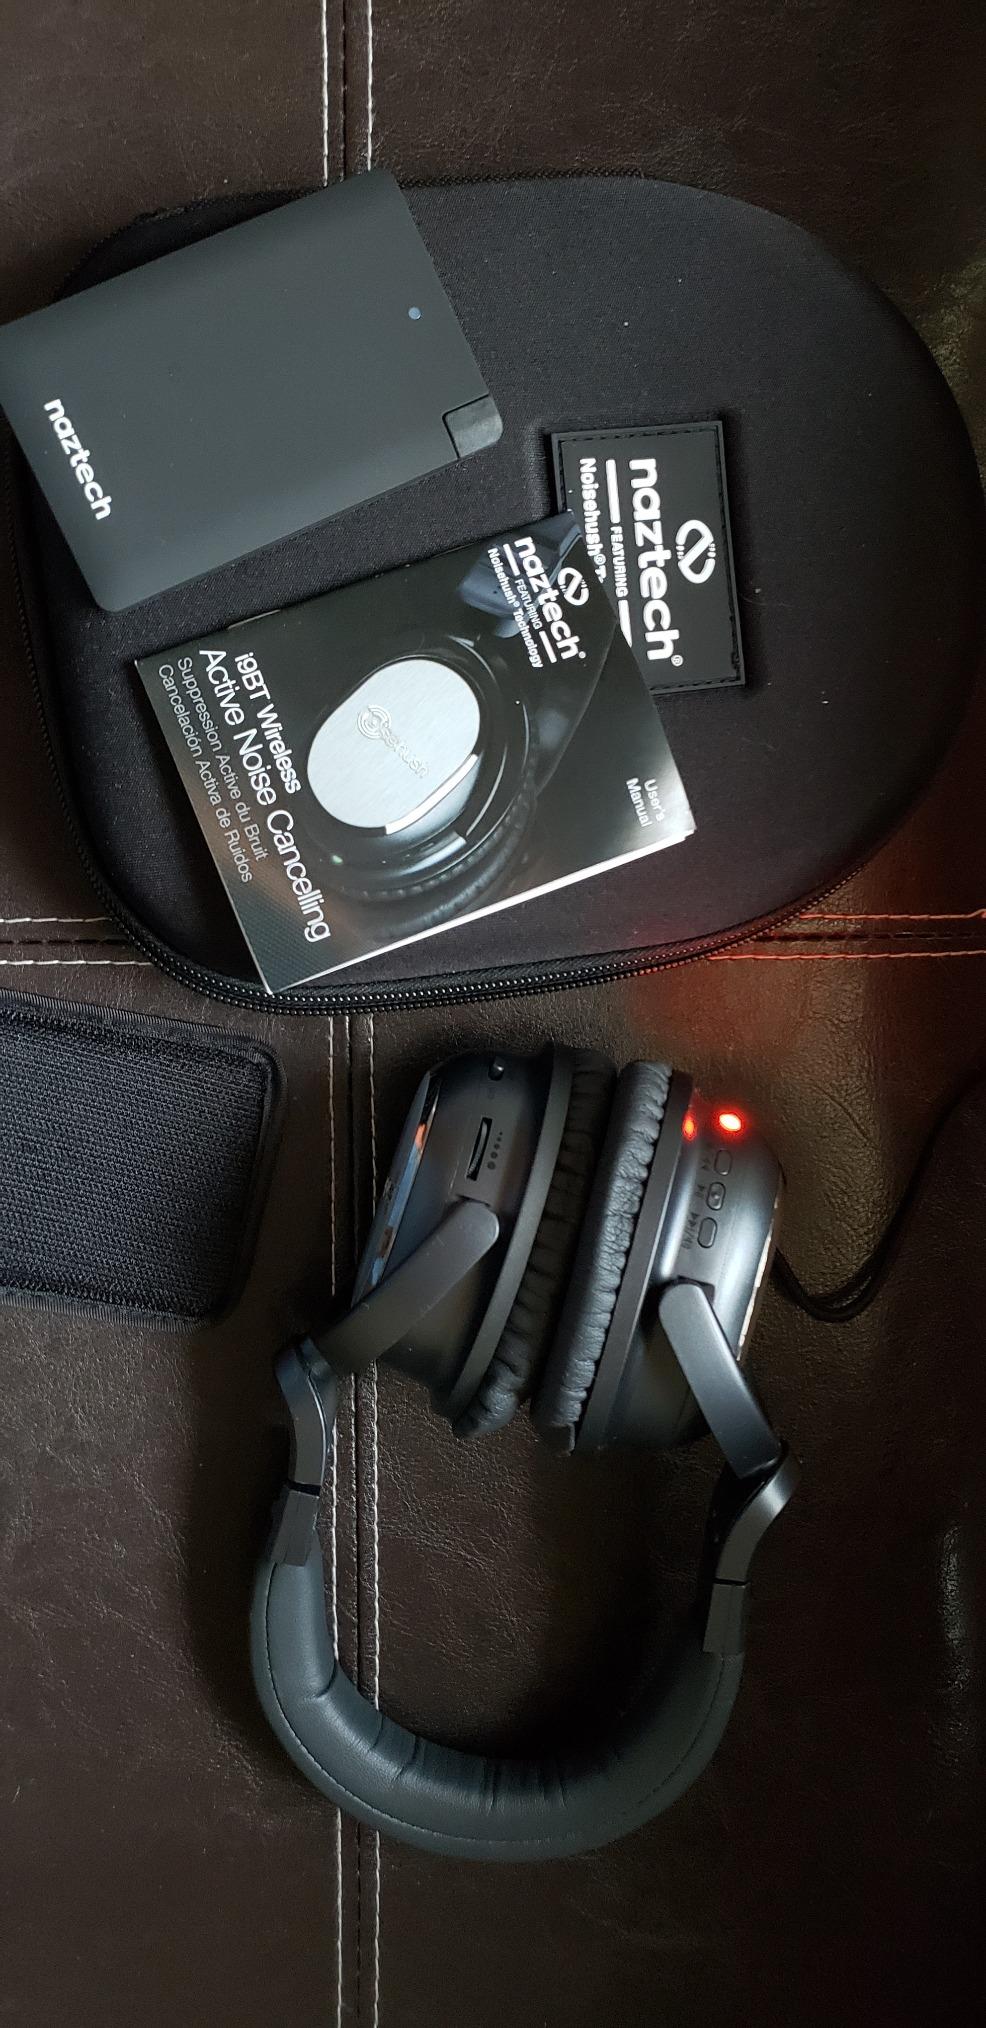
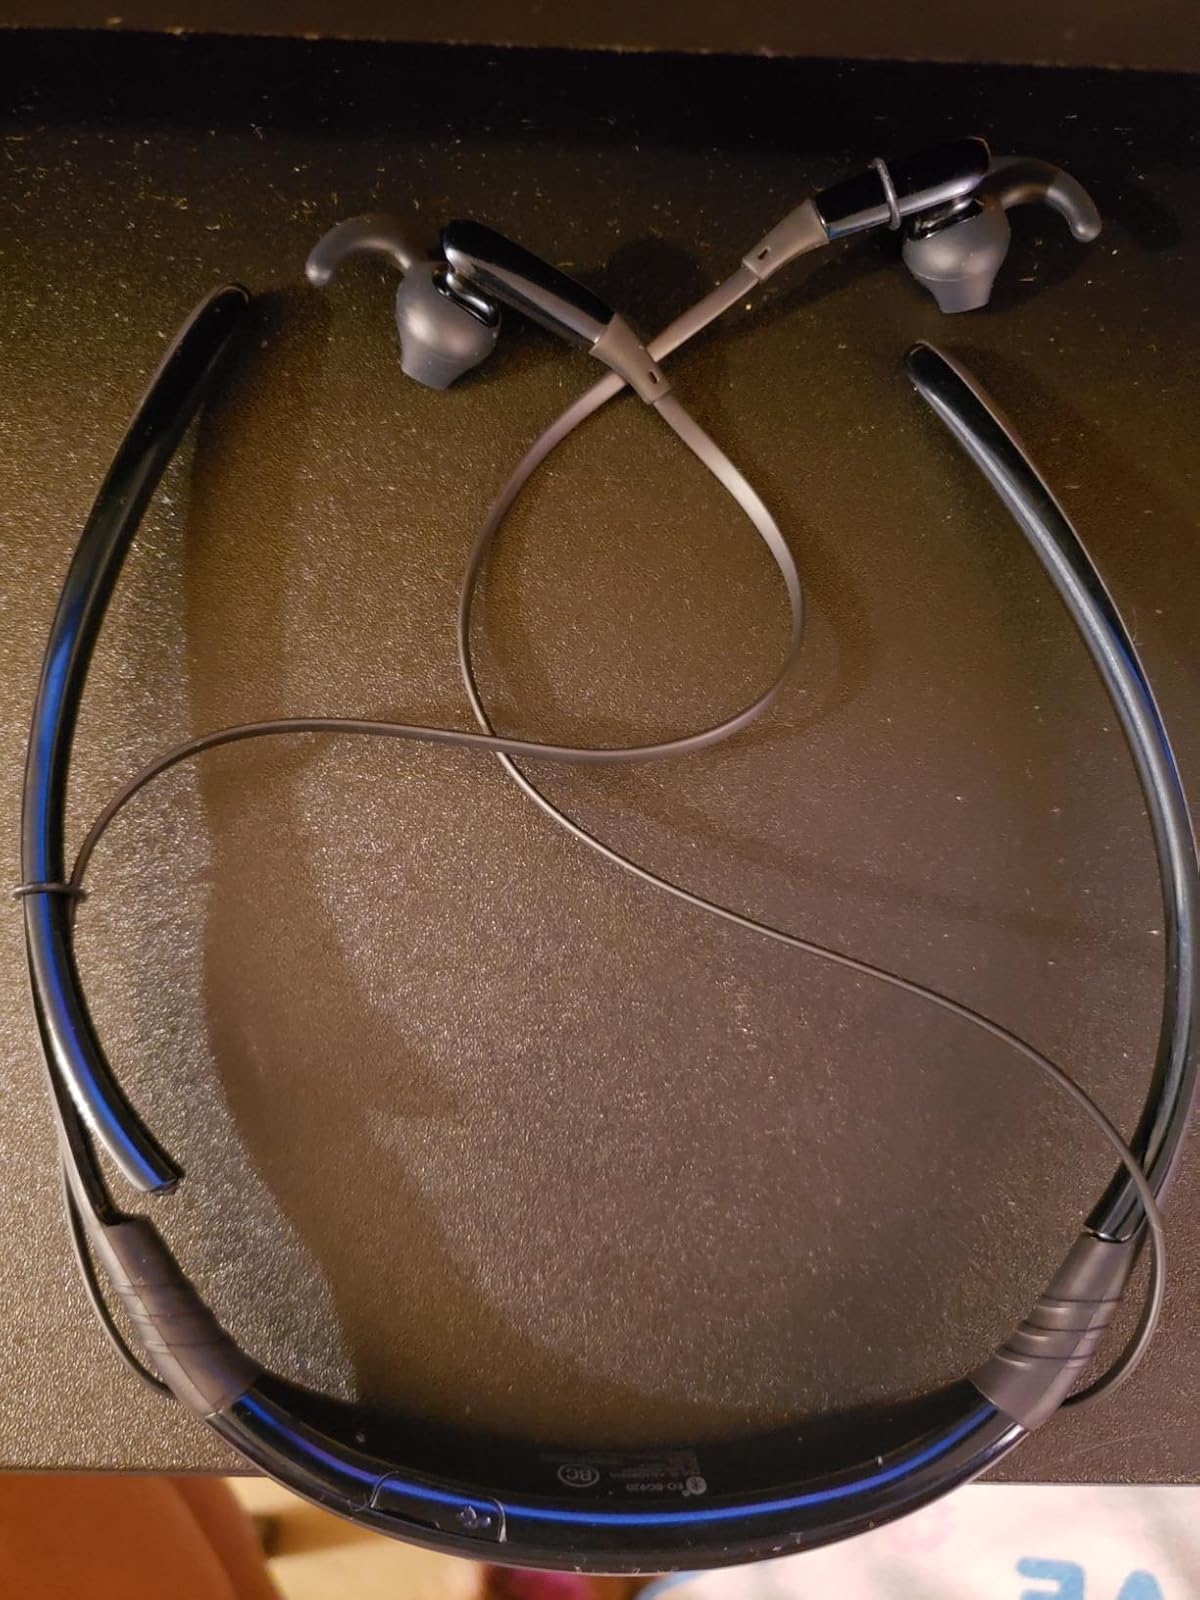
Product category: headphones
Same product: no